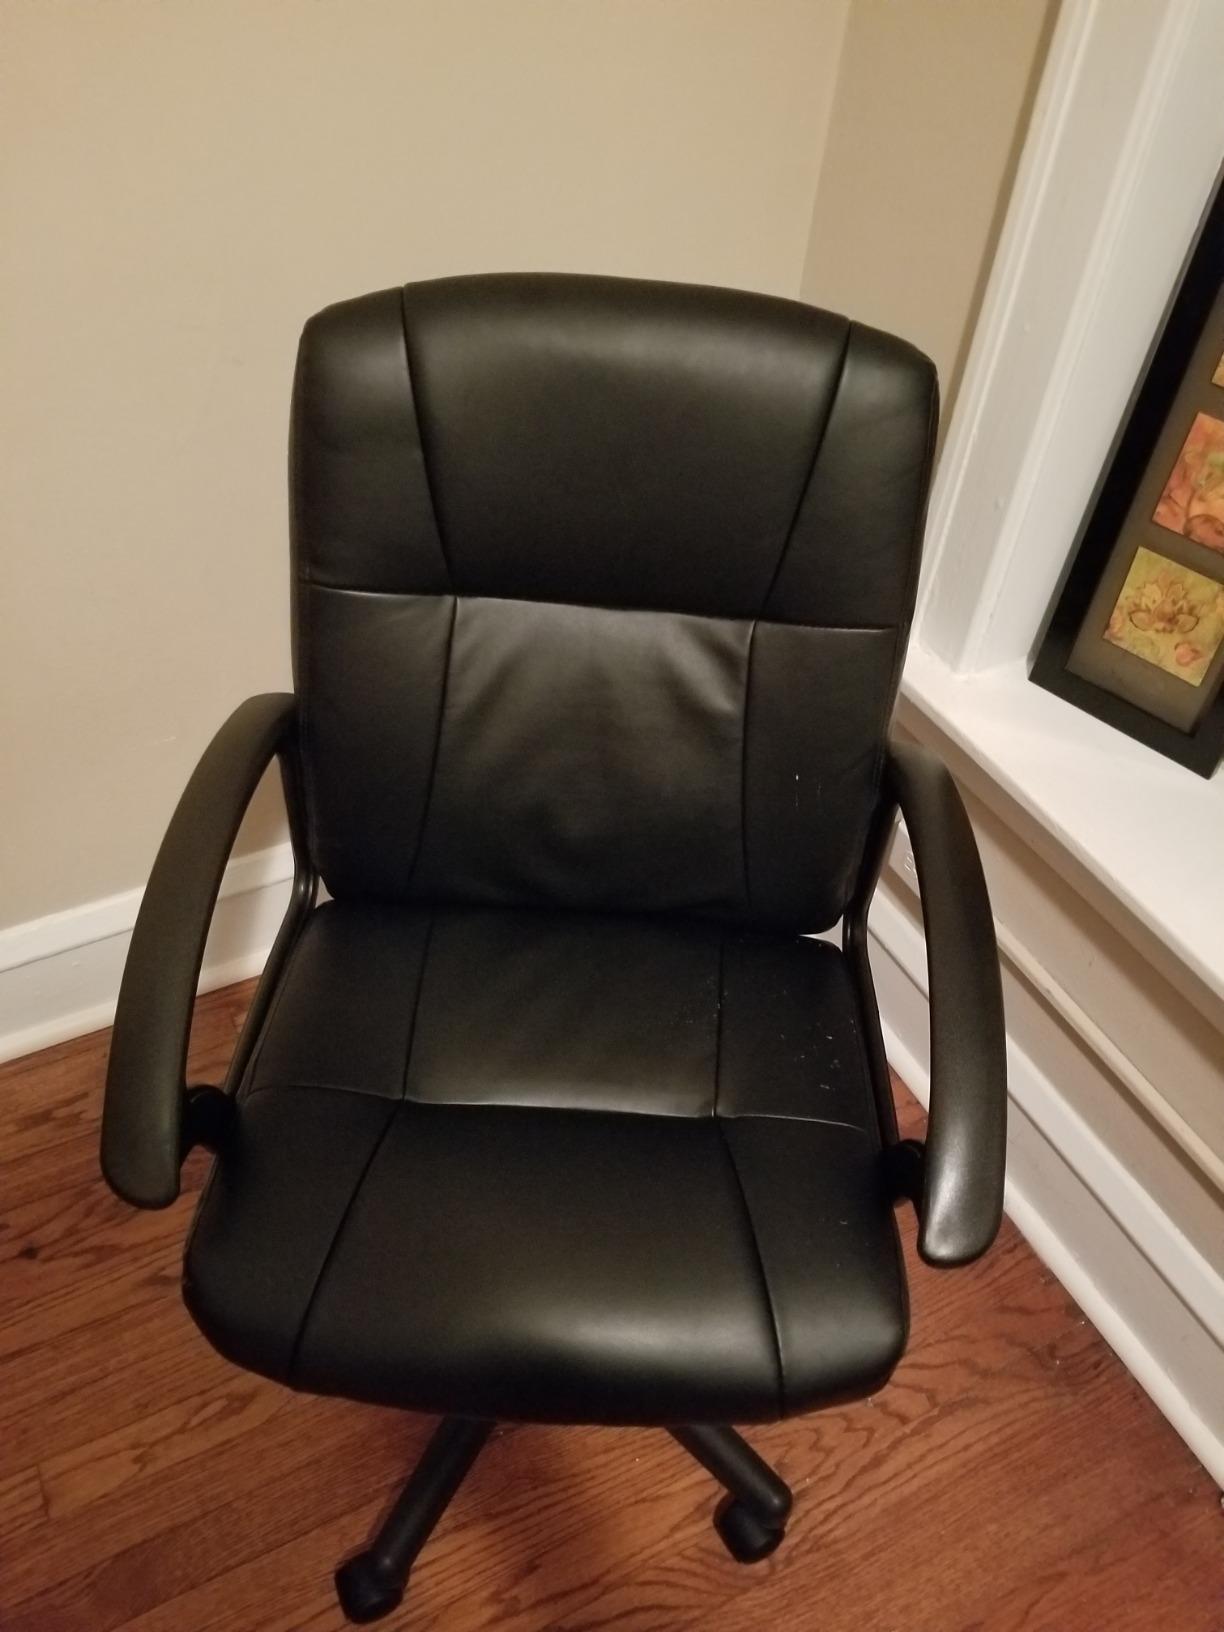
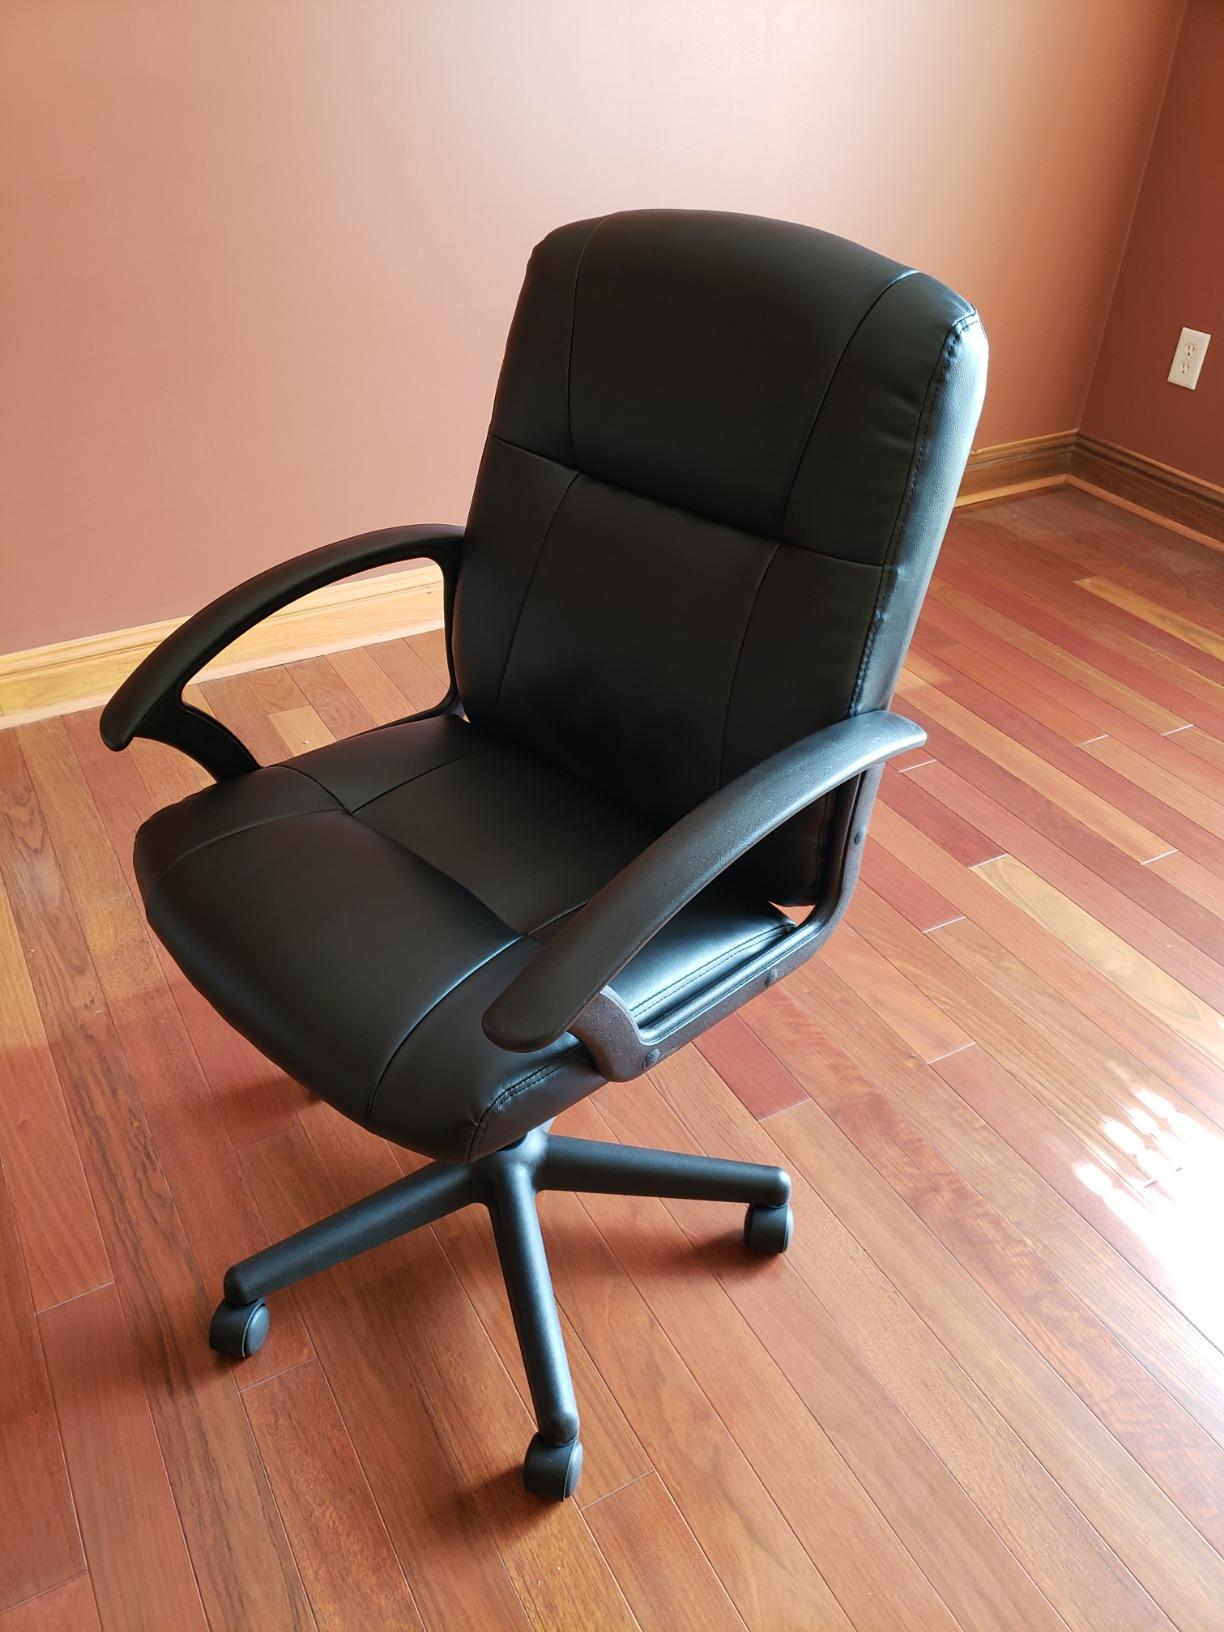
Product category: items_chair
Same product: yes